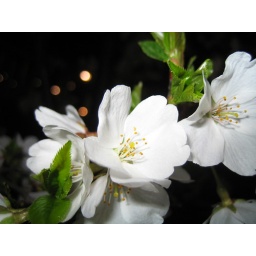
More white flowers by the AMRs.